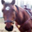
Label: horse